Sergio Jadue

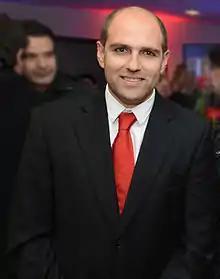

Sergio Elías Jadue Jadue (La Calera, 26 April 1979) is the former president of the National Association of Professional Football of Chile (ANFP) and second vice president of the Conmebol. He pleaded guilty on the 2015 FIFA corruption case. In May 2016, Jadue was banned for life by the FIFA Ethics Committee.